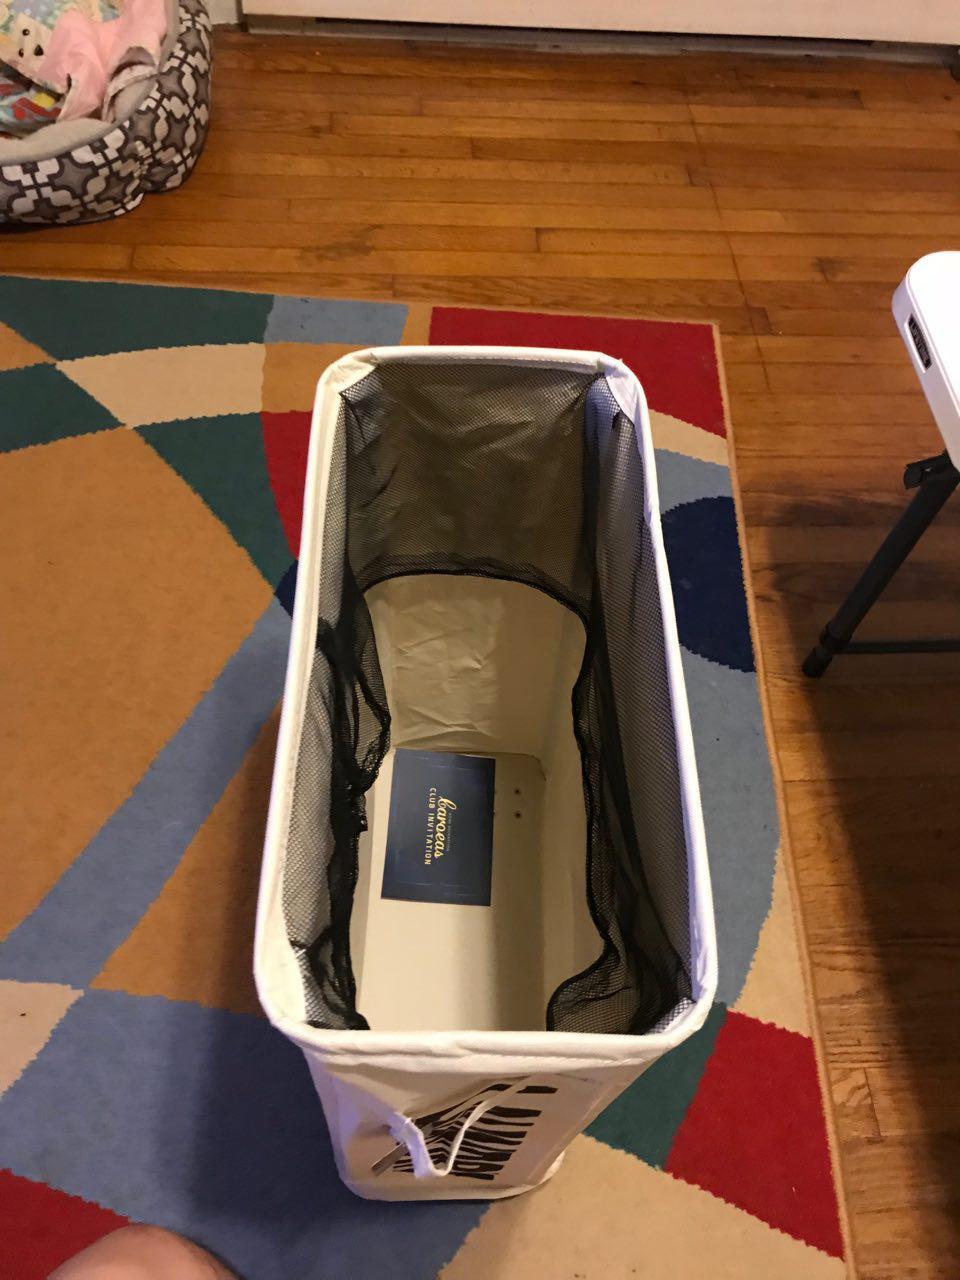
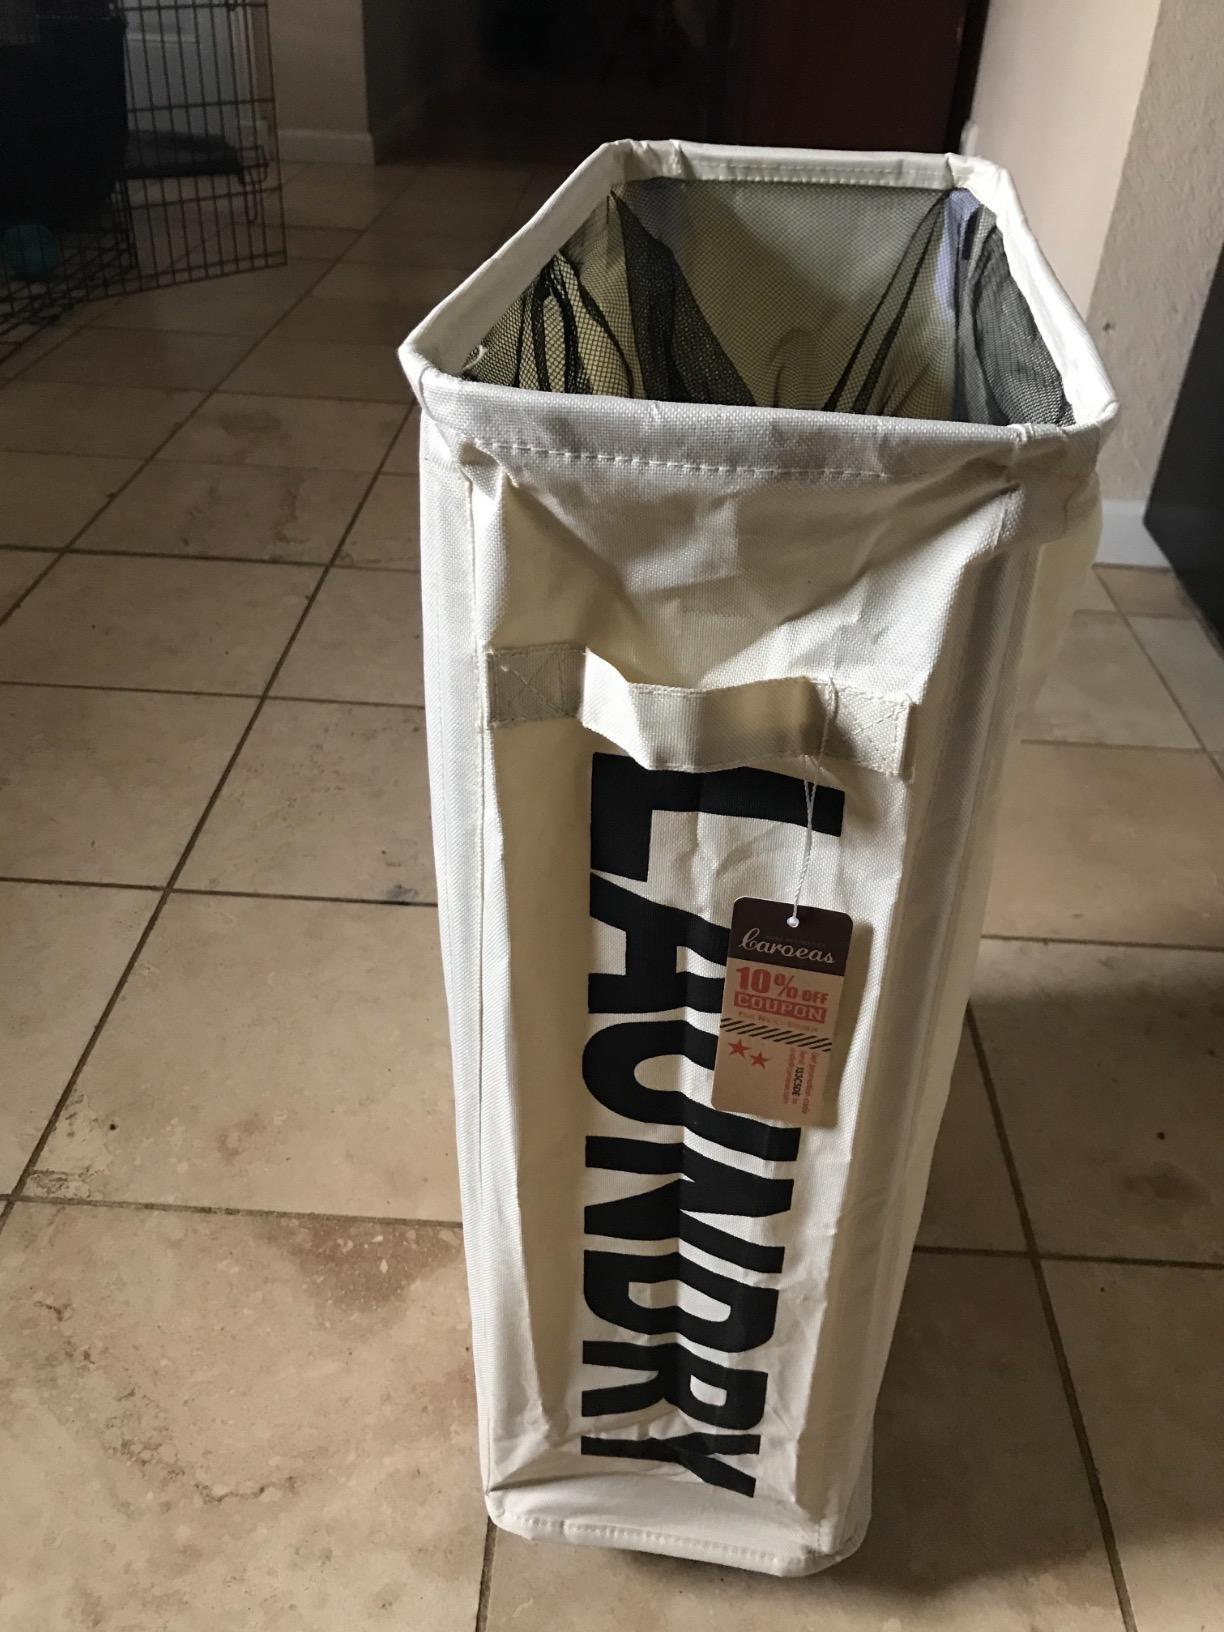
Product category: items_hamper
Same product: yes